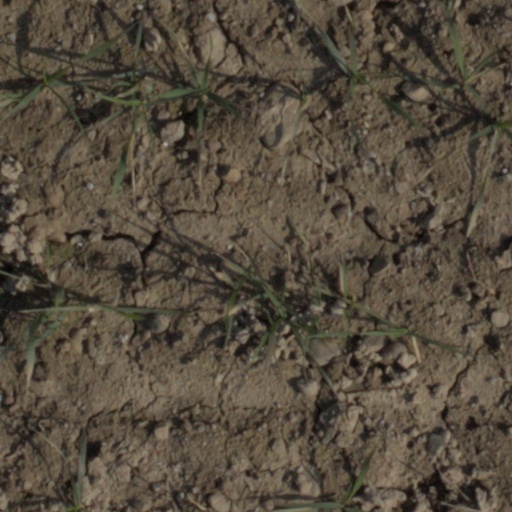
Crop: wheat